Perur Pateeswarar Temple, Coimbatore

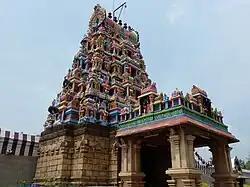
Gopuram at the entrance of the temple

Perur Pateeswarar Temple is a Hindu temple dedicated to Lord Shiva located at Perur, in western part of Coimbatore in state of Tamil Nadu in India. The temple was built by Karikala Chola in 2nd century CE. The temple is located on the bank of the Noyyal River and has been patronized by poets like Arunagirinathar and Kachiappa Munivar. Patteeswarar (Shiva) is the presiding deity of this temple together with his consort Pachainayaki (Parvati). The main deity is a Swayambu Lingam.